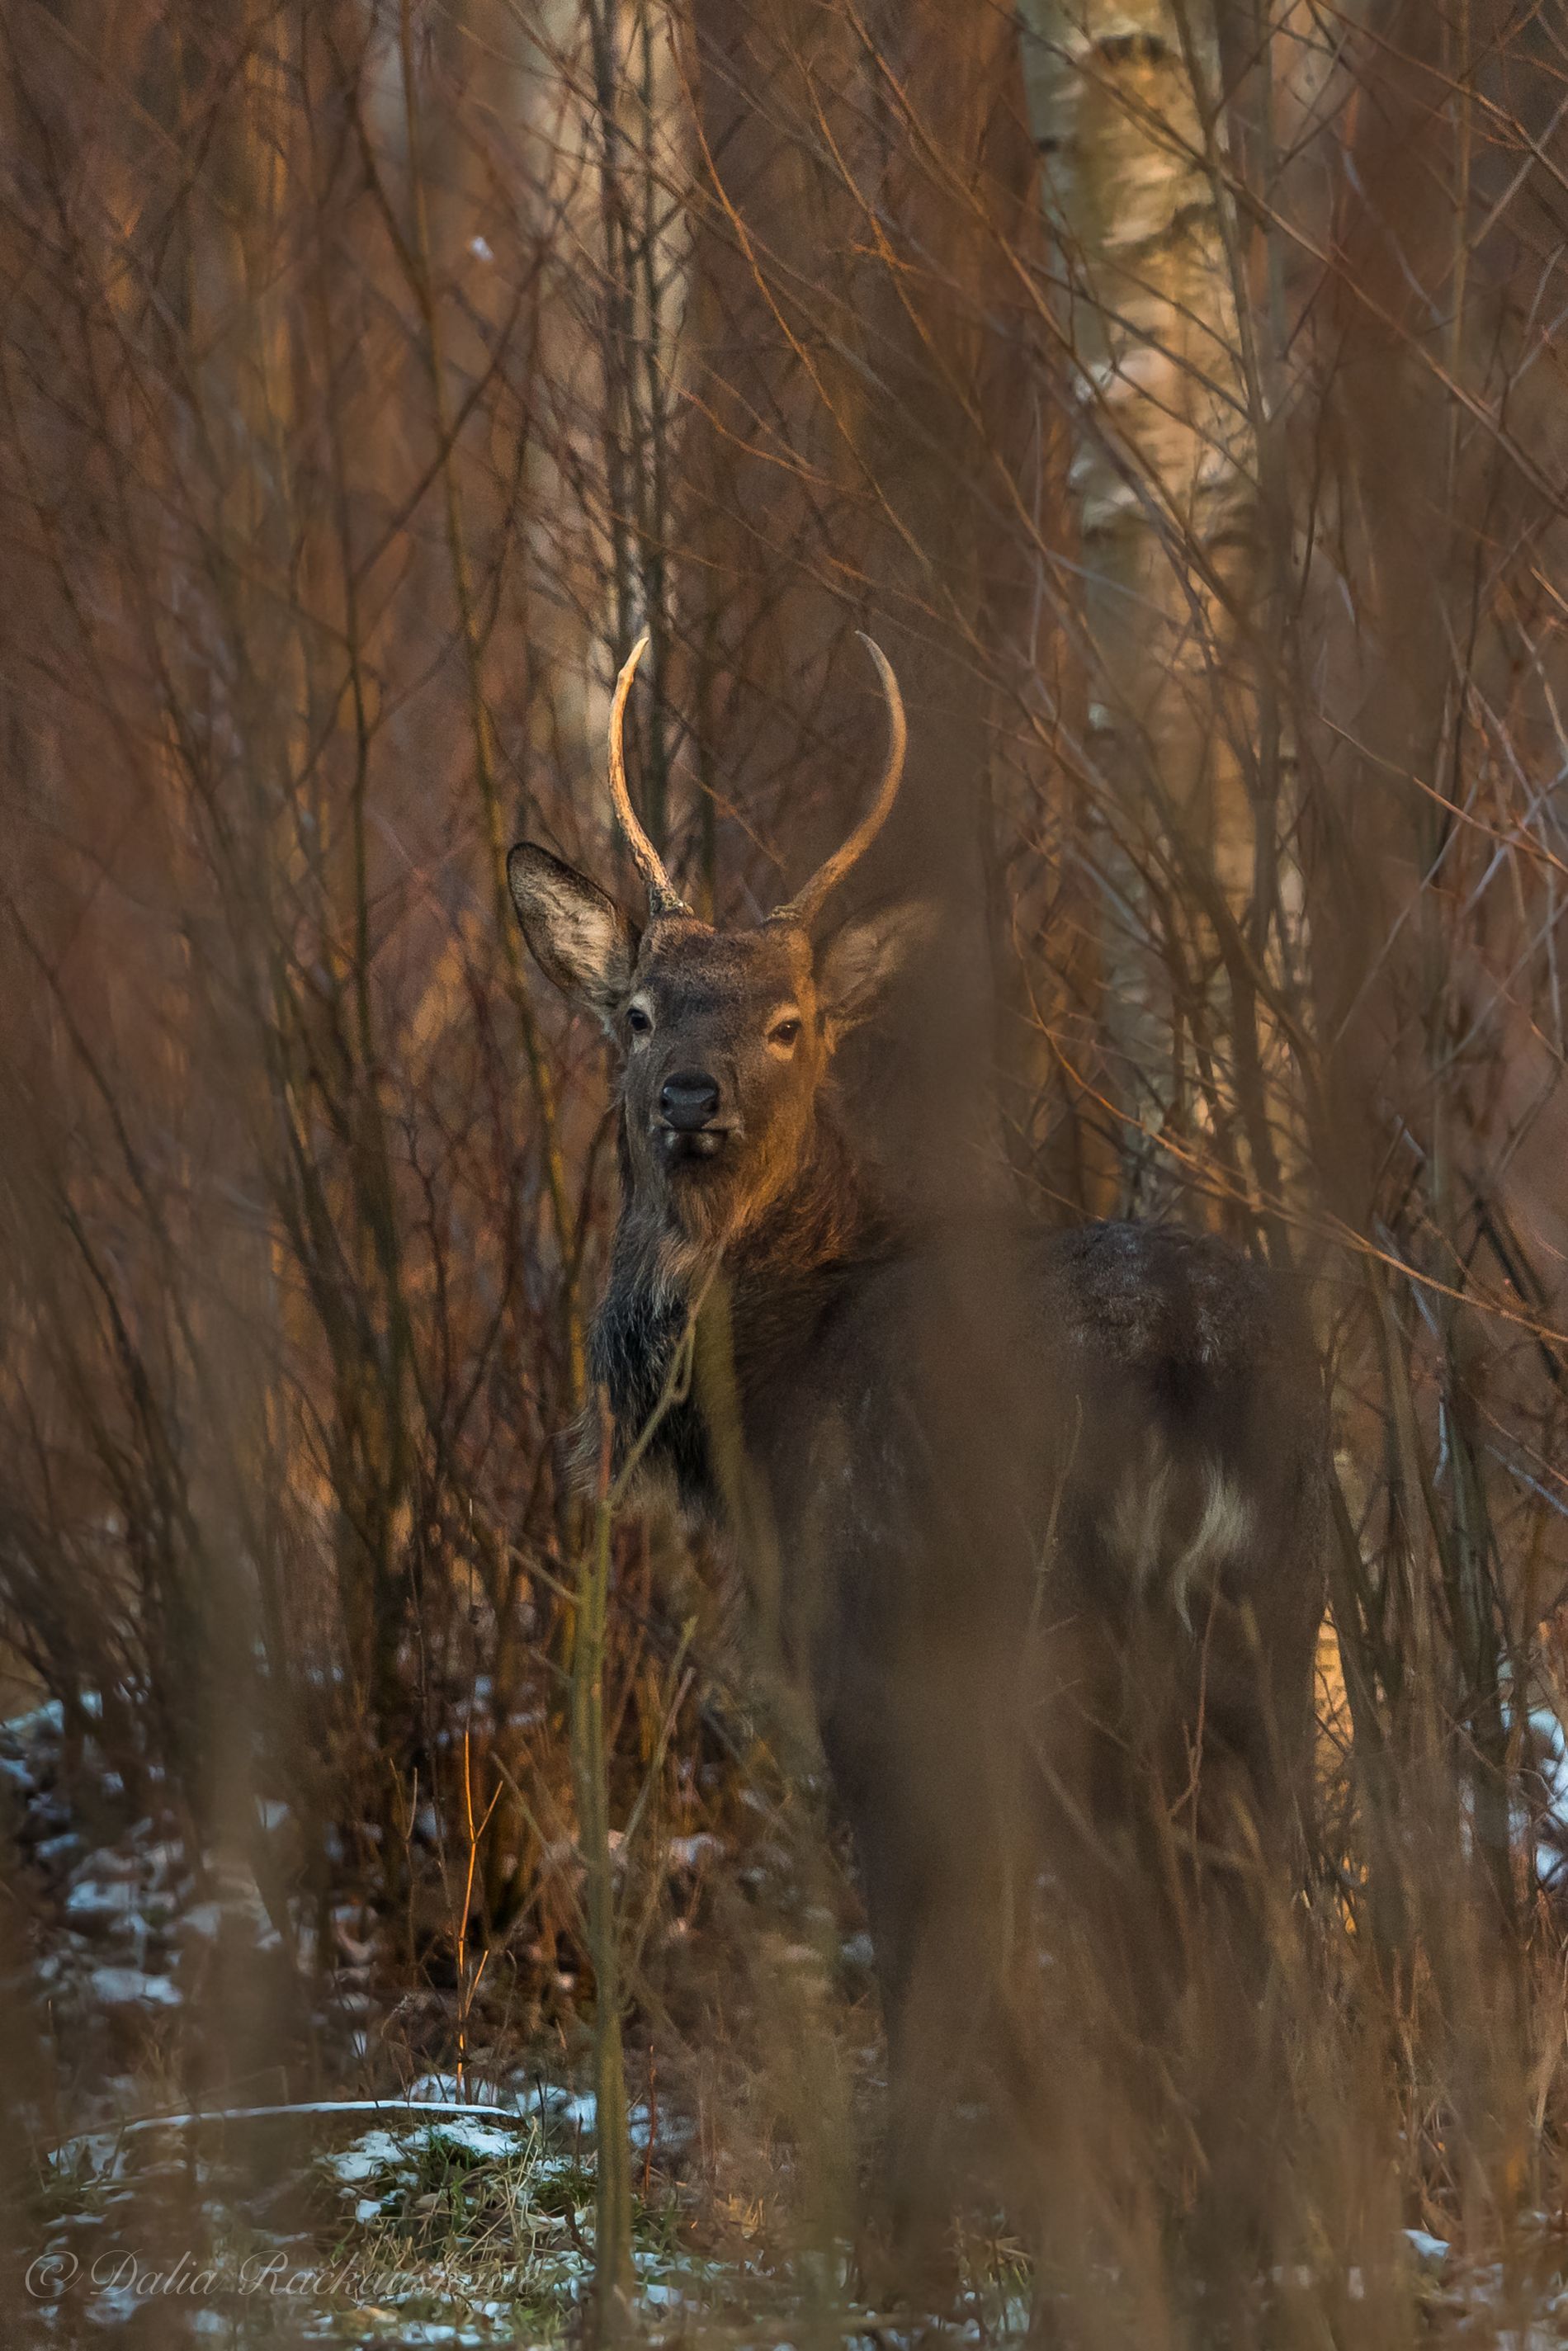
A Pretty Deer.
A deer stands quietly in a forest, the background slightly blurred and filled with thin trees and warm, natural, reddish light giving it a peaceful feeling, some snow on the ground suggests early winter and the deer blends well with the surroundings making it look like part of the forest. There's a photographer's watermark on the bottom left corner of the image.
A straight shot at eye level focuses directly on the deer with a slightly blurred background that draws attention to the deer while still showing the rich colors of the forest. The light is warm and natural giving the scene a glowing and peaceful feel. There's a photographer's watermark on the bottom left corner of the image.
Labels: Animal, Deer, Mammal, Wildlife, Elk, Land, Nature, Outdoors, Antelope, Moose, Antler, Swamp, Water, Watermark, Forest
Camera: NIKON CORPORATION NIKON D500
Lens: 500.0 mm f/4.0, AF-S VR Nikkor 500mm f/4G ED
Aperture: F4.5
Exposure: 1/1000 sec
ISO: 1000
Focal length: 500.0 mm